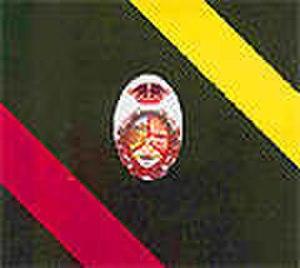
San Casimiro est l'une des 18 municipalités de l'État d'Aragua au Venezuela. Son chef-lieu est San Casimiro de Güiripa. En 2011, la population s'élève à 25 540 habitants.